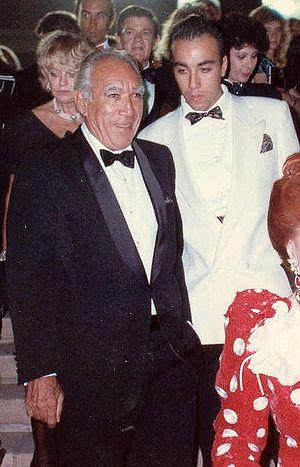
Lorenzo Quinn, né le 7 mai 1966 à Rome, est un sculpteur et ancien acteur italien.